Madeira-Mamoré Railroad

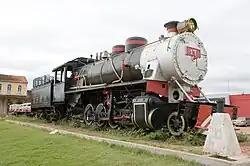
1936 BMAG Berliner Maschinenbau (Mikado Type) 2-8-2 N°17 & N°18 EFMM Guajará-Mirim

There are no accurate figures for the number of lives lost during the construction of the railroad. In his book "Brazil", novelist Errol Lincoln Uys puts the number between 7000 and 10,000. The Brazilian government estimates 6,000 workers lost their lives. Fiorelo Picoli in his book, "O Capital e a Devastação da Amazônica", puts the figure at more than 30,000. The loss of life may seem low compared to other complex constructions projects in difficult terrain. By comparison, construction of the Panama Canal claimed 30,609 lives (5609 workers died during the 10 year US management, the remainder perished while under the jurisdiction of France) because of yellow fever. However, much of the "devil's railroad" legend is based on the much deadlier failed attempts by George Church, and on the Brazilian rubber boom itself, which cost tens of thousands of lives.